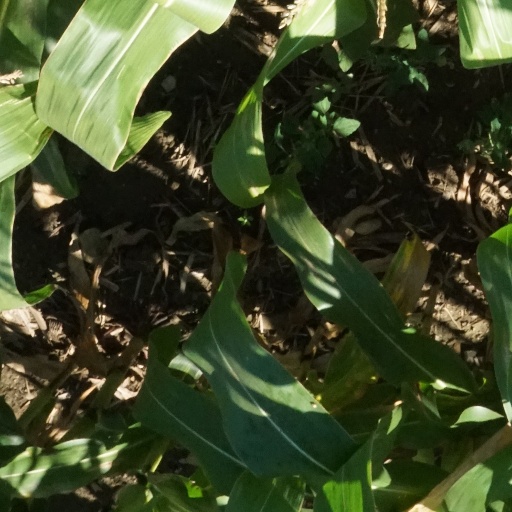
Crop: maize; corn